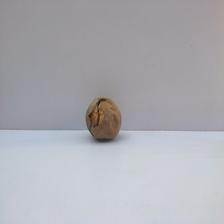
Size: Spoiled